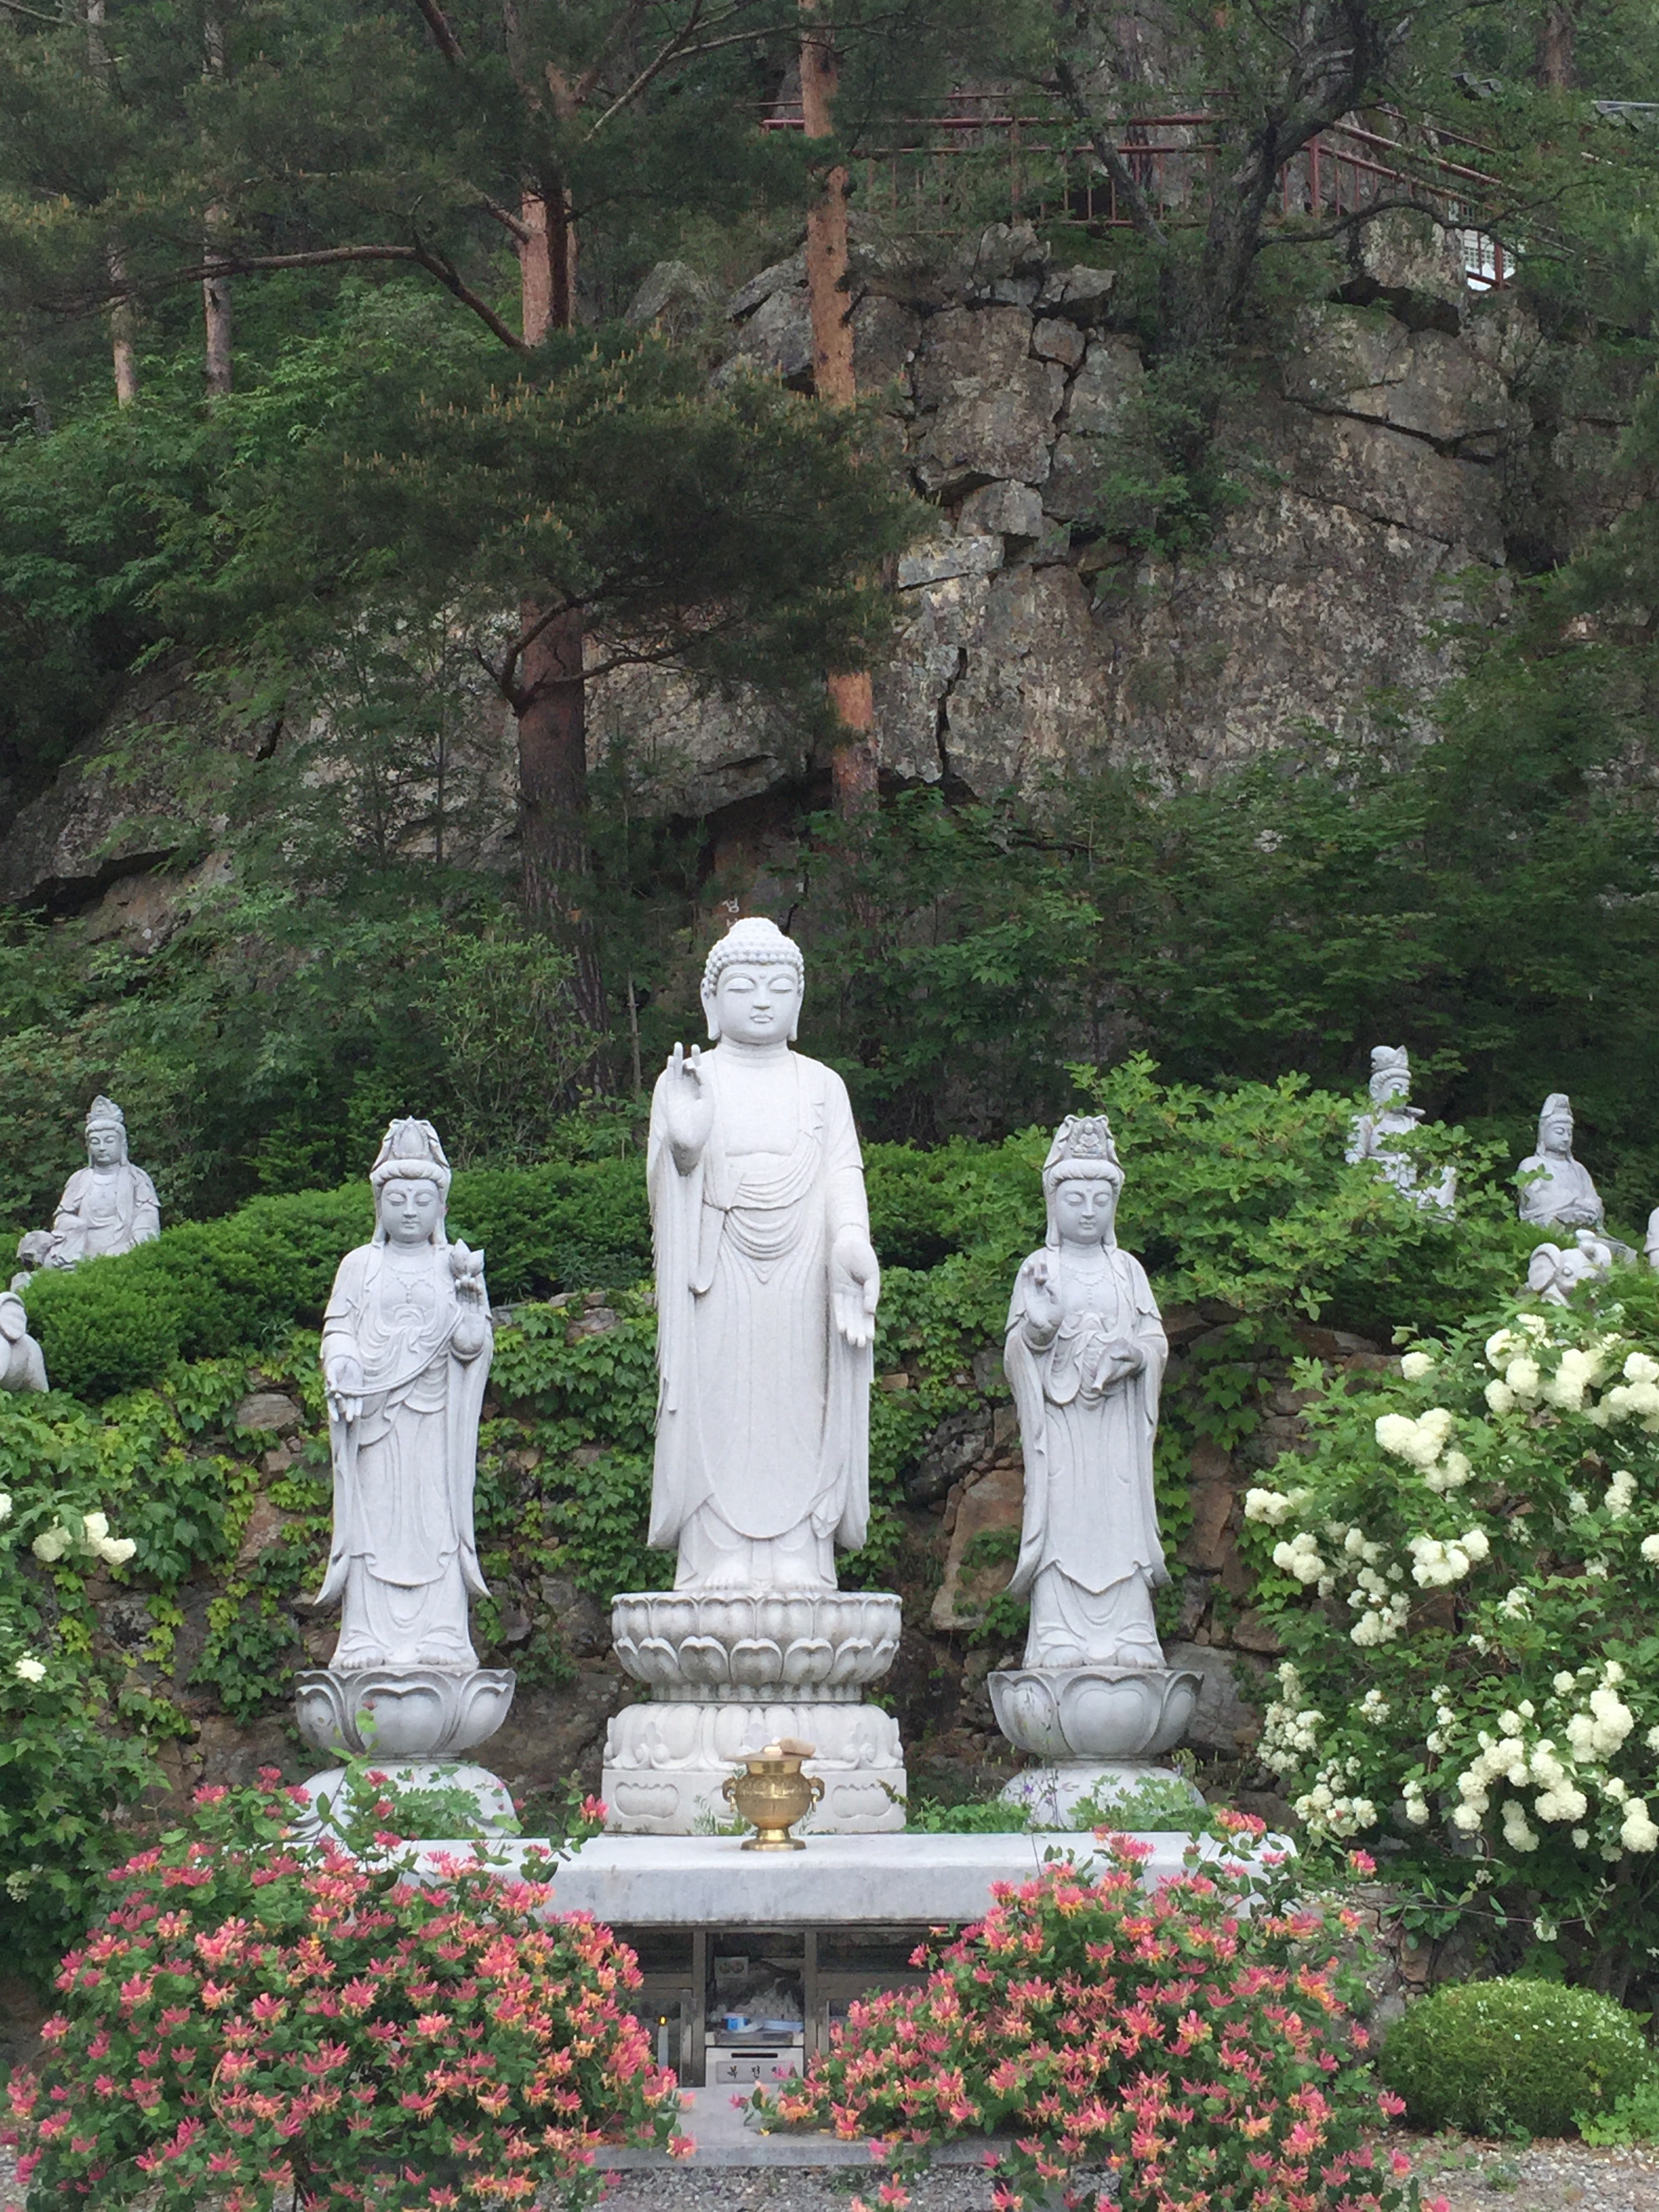
monument, statue, grave, memorial, shrine, buddha, gangwon foothills, the hermitage